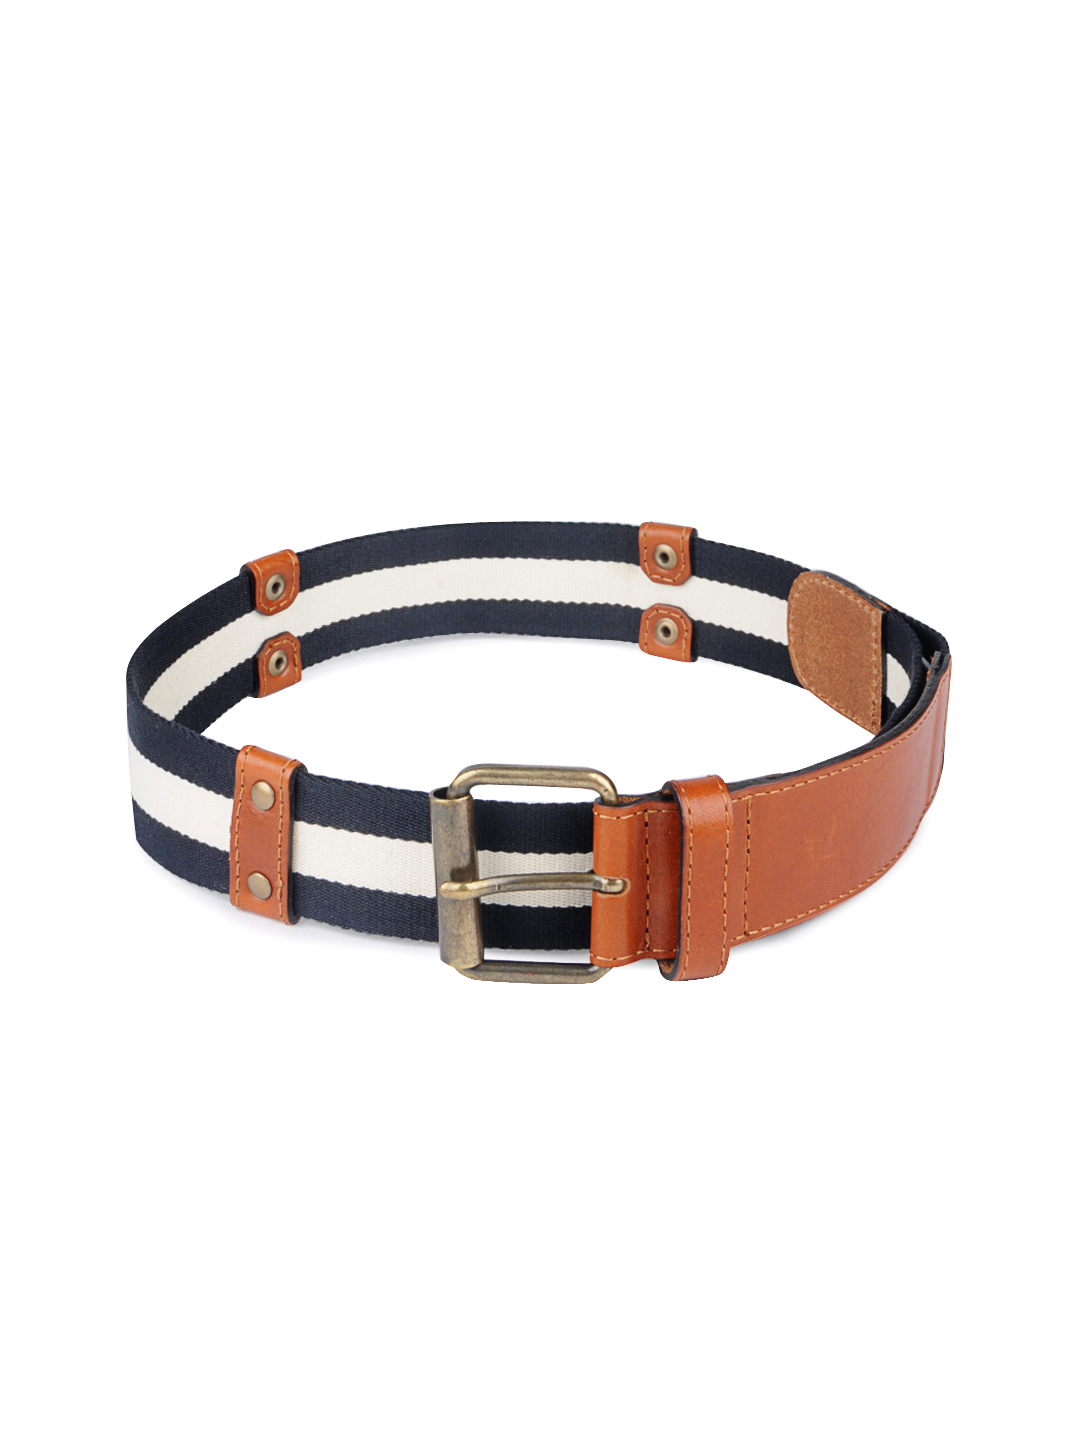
French Connection Women Navy Blue Belt
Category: Accessories / Belts / Belts
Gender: Women
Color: Navy Blue
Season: Summer 2012
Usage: Casual